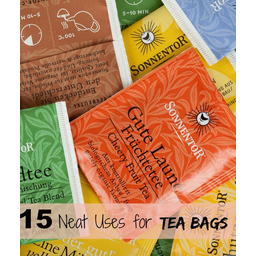
Label: trash